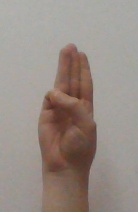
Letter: thaa